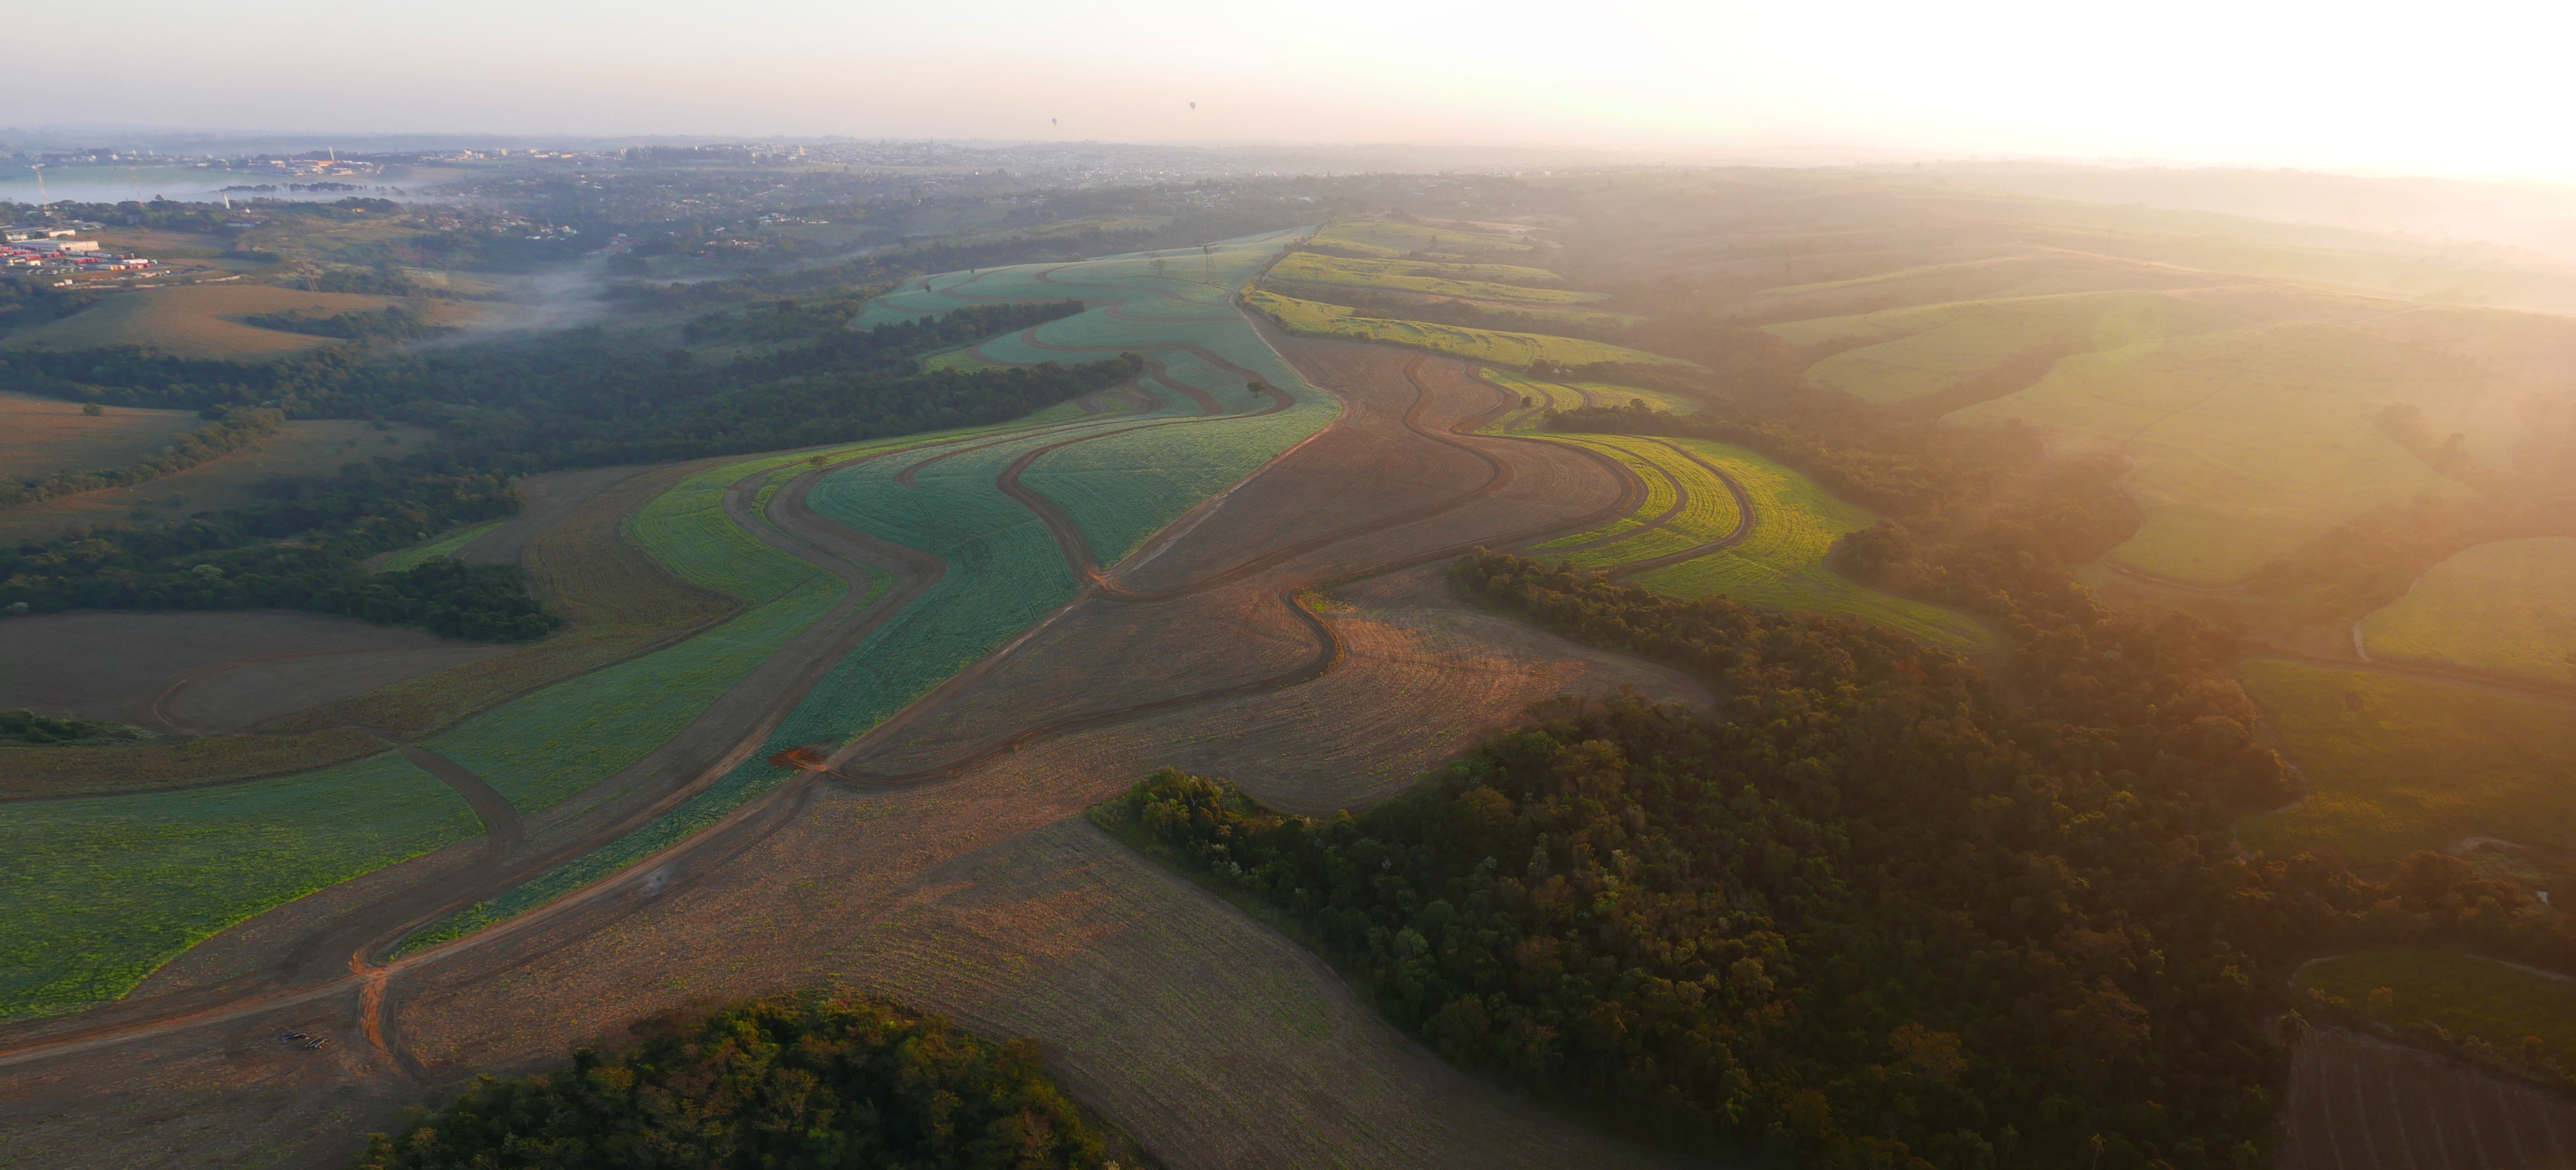
landscape, mountains, sunset, plantation, harvest, balloon, flight, air, view, jungle, plants, forest, sky, ecoregion, cloud, natural landscape, Oxbow lake, land lot, atmospheric phenomenon, air travel, grass, grassland, plain, rural area, road, horizon, field, plant, bird's eye view, hill, wilderness, prairie, fluvial landforms of streams, aerial photography, floodplain, soil, mist, tidal marsh, haze, fog, tree, stream, reservoir, wetland